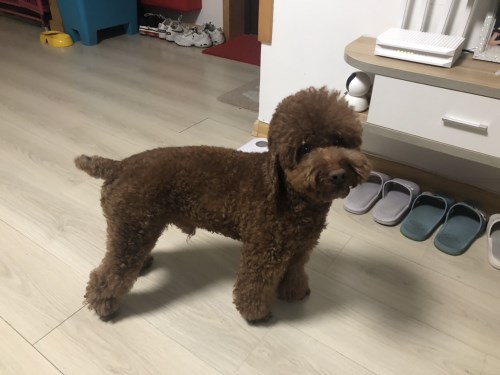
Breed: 7449-n000128-teddy